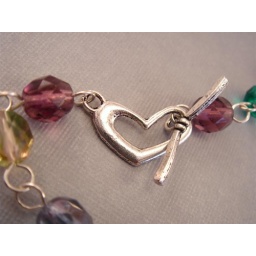
stunning Czech glass crystals on sterling silver - wire-wrapped &amp;amp; linked by hand